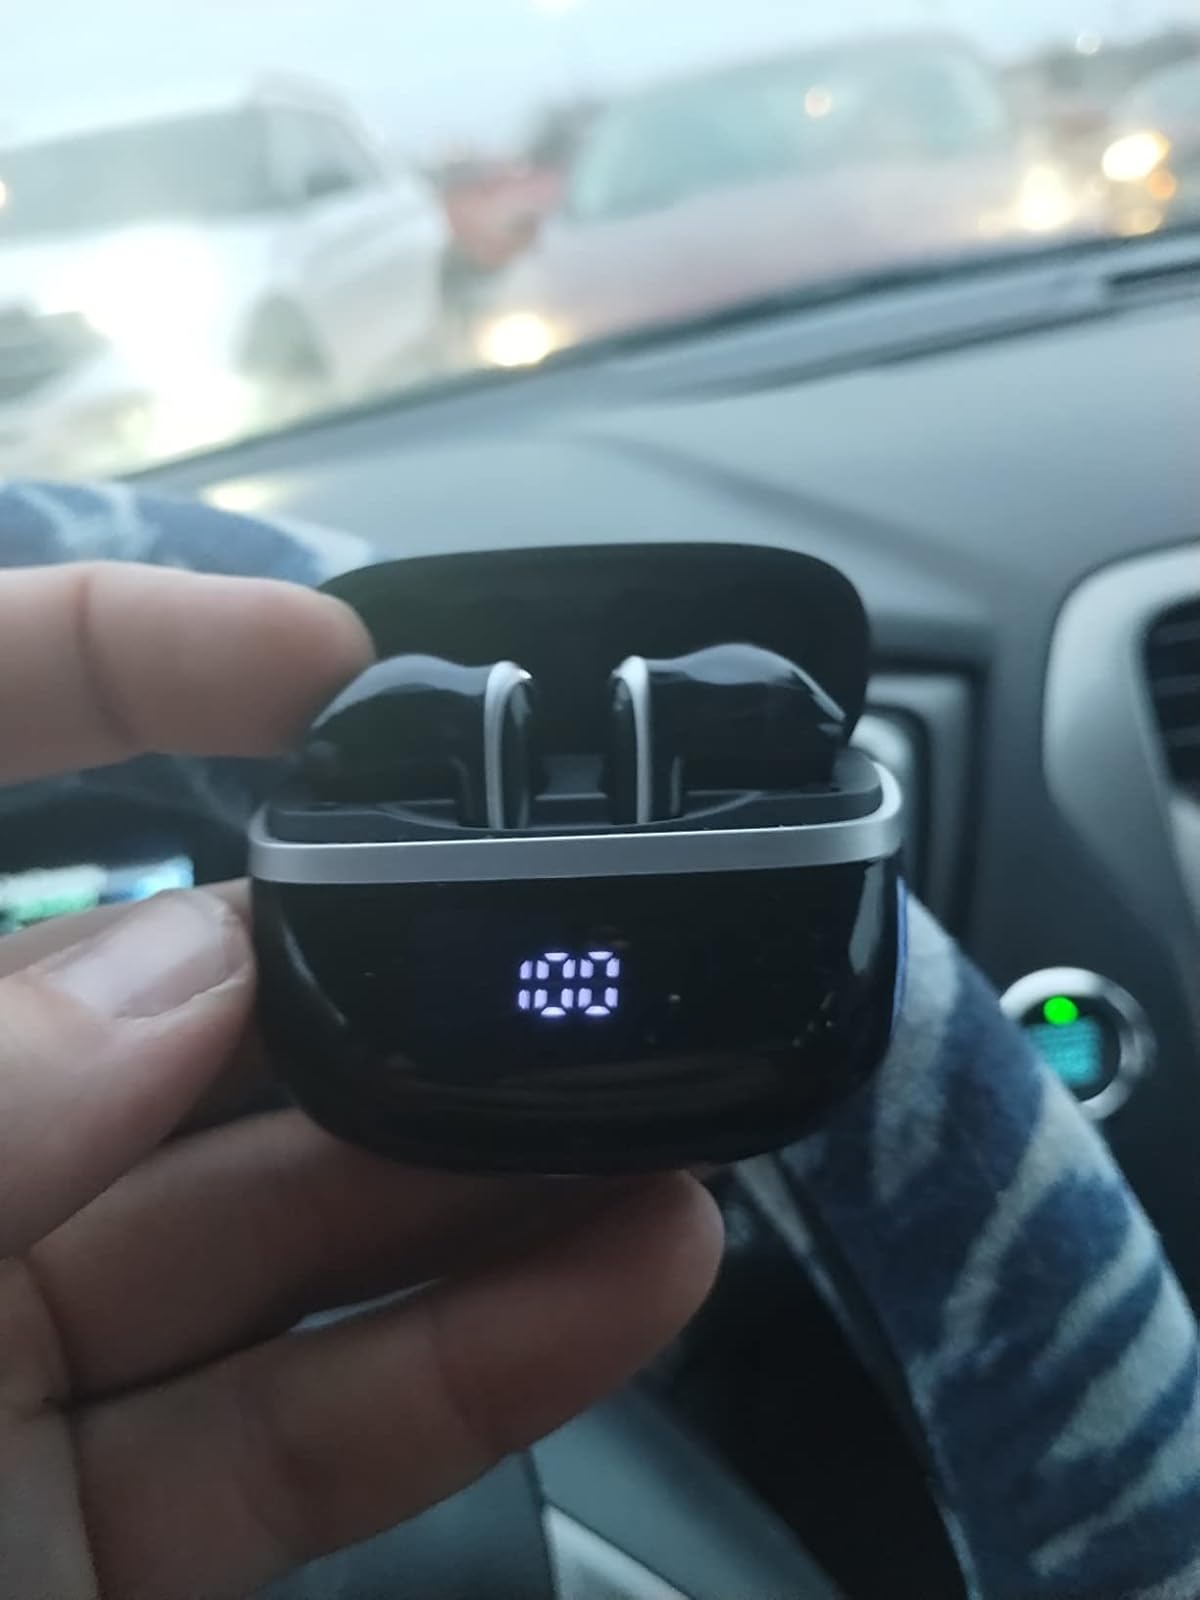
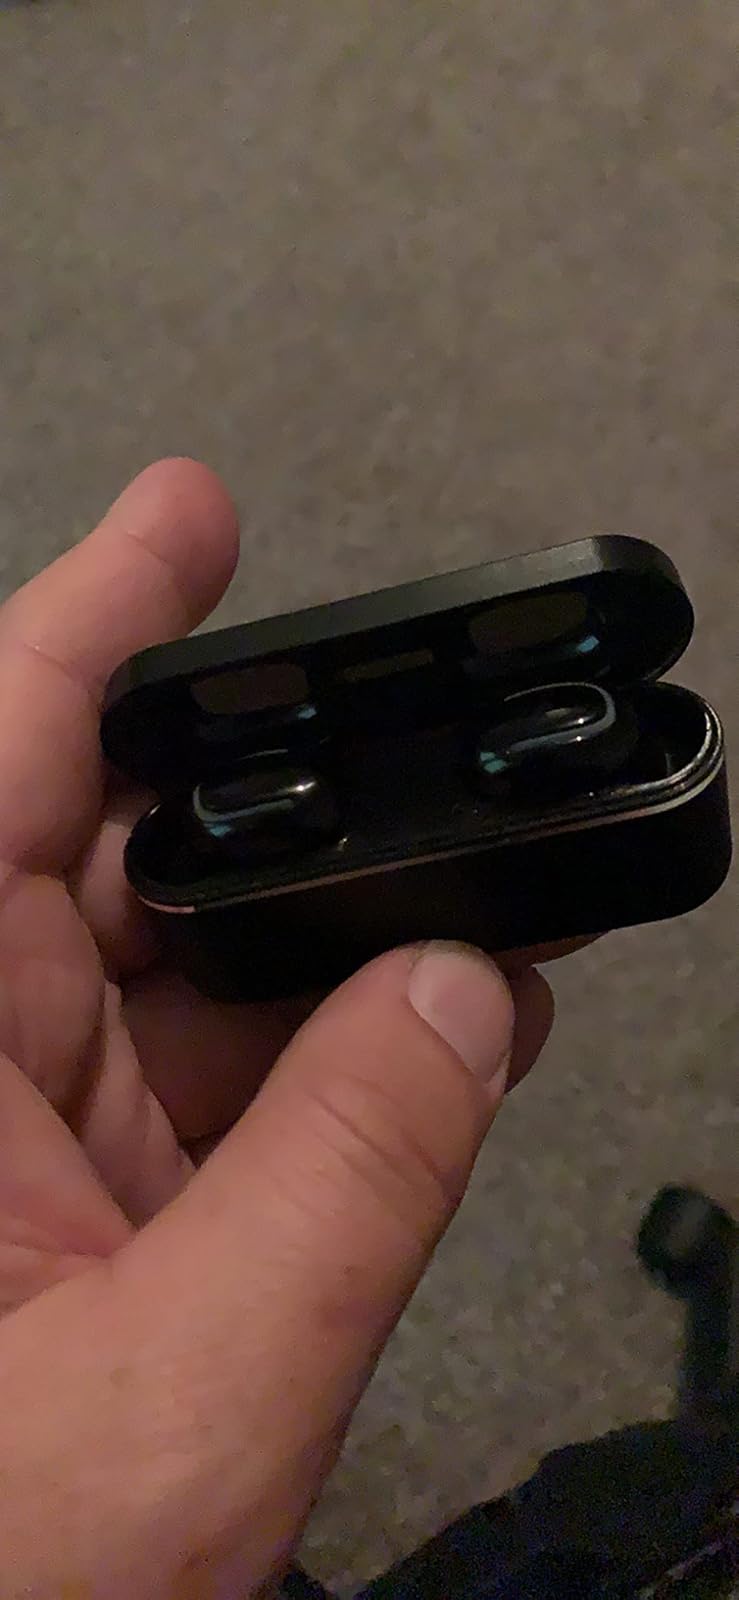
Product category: earbuds
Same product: no